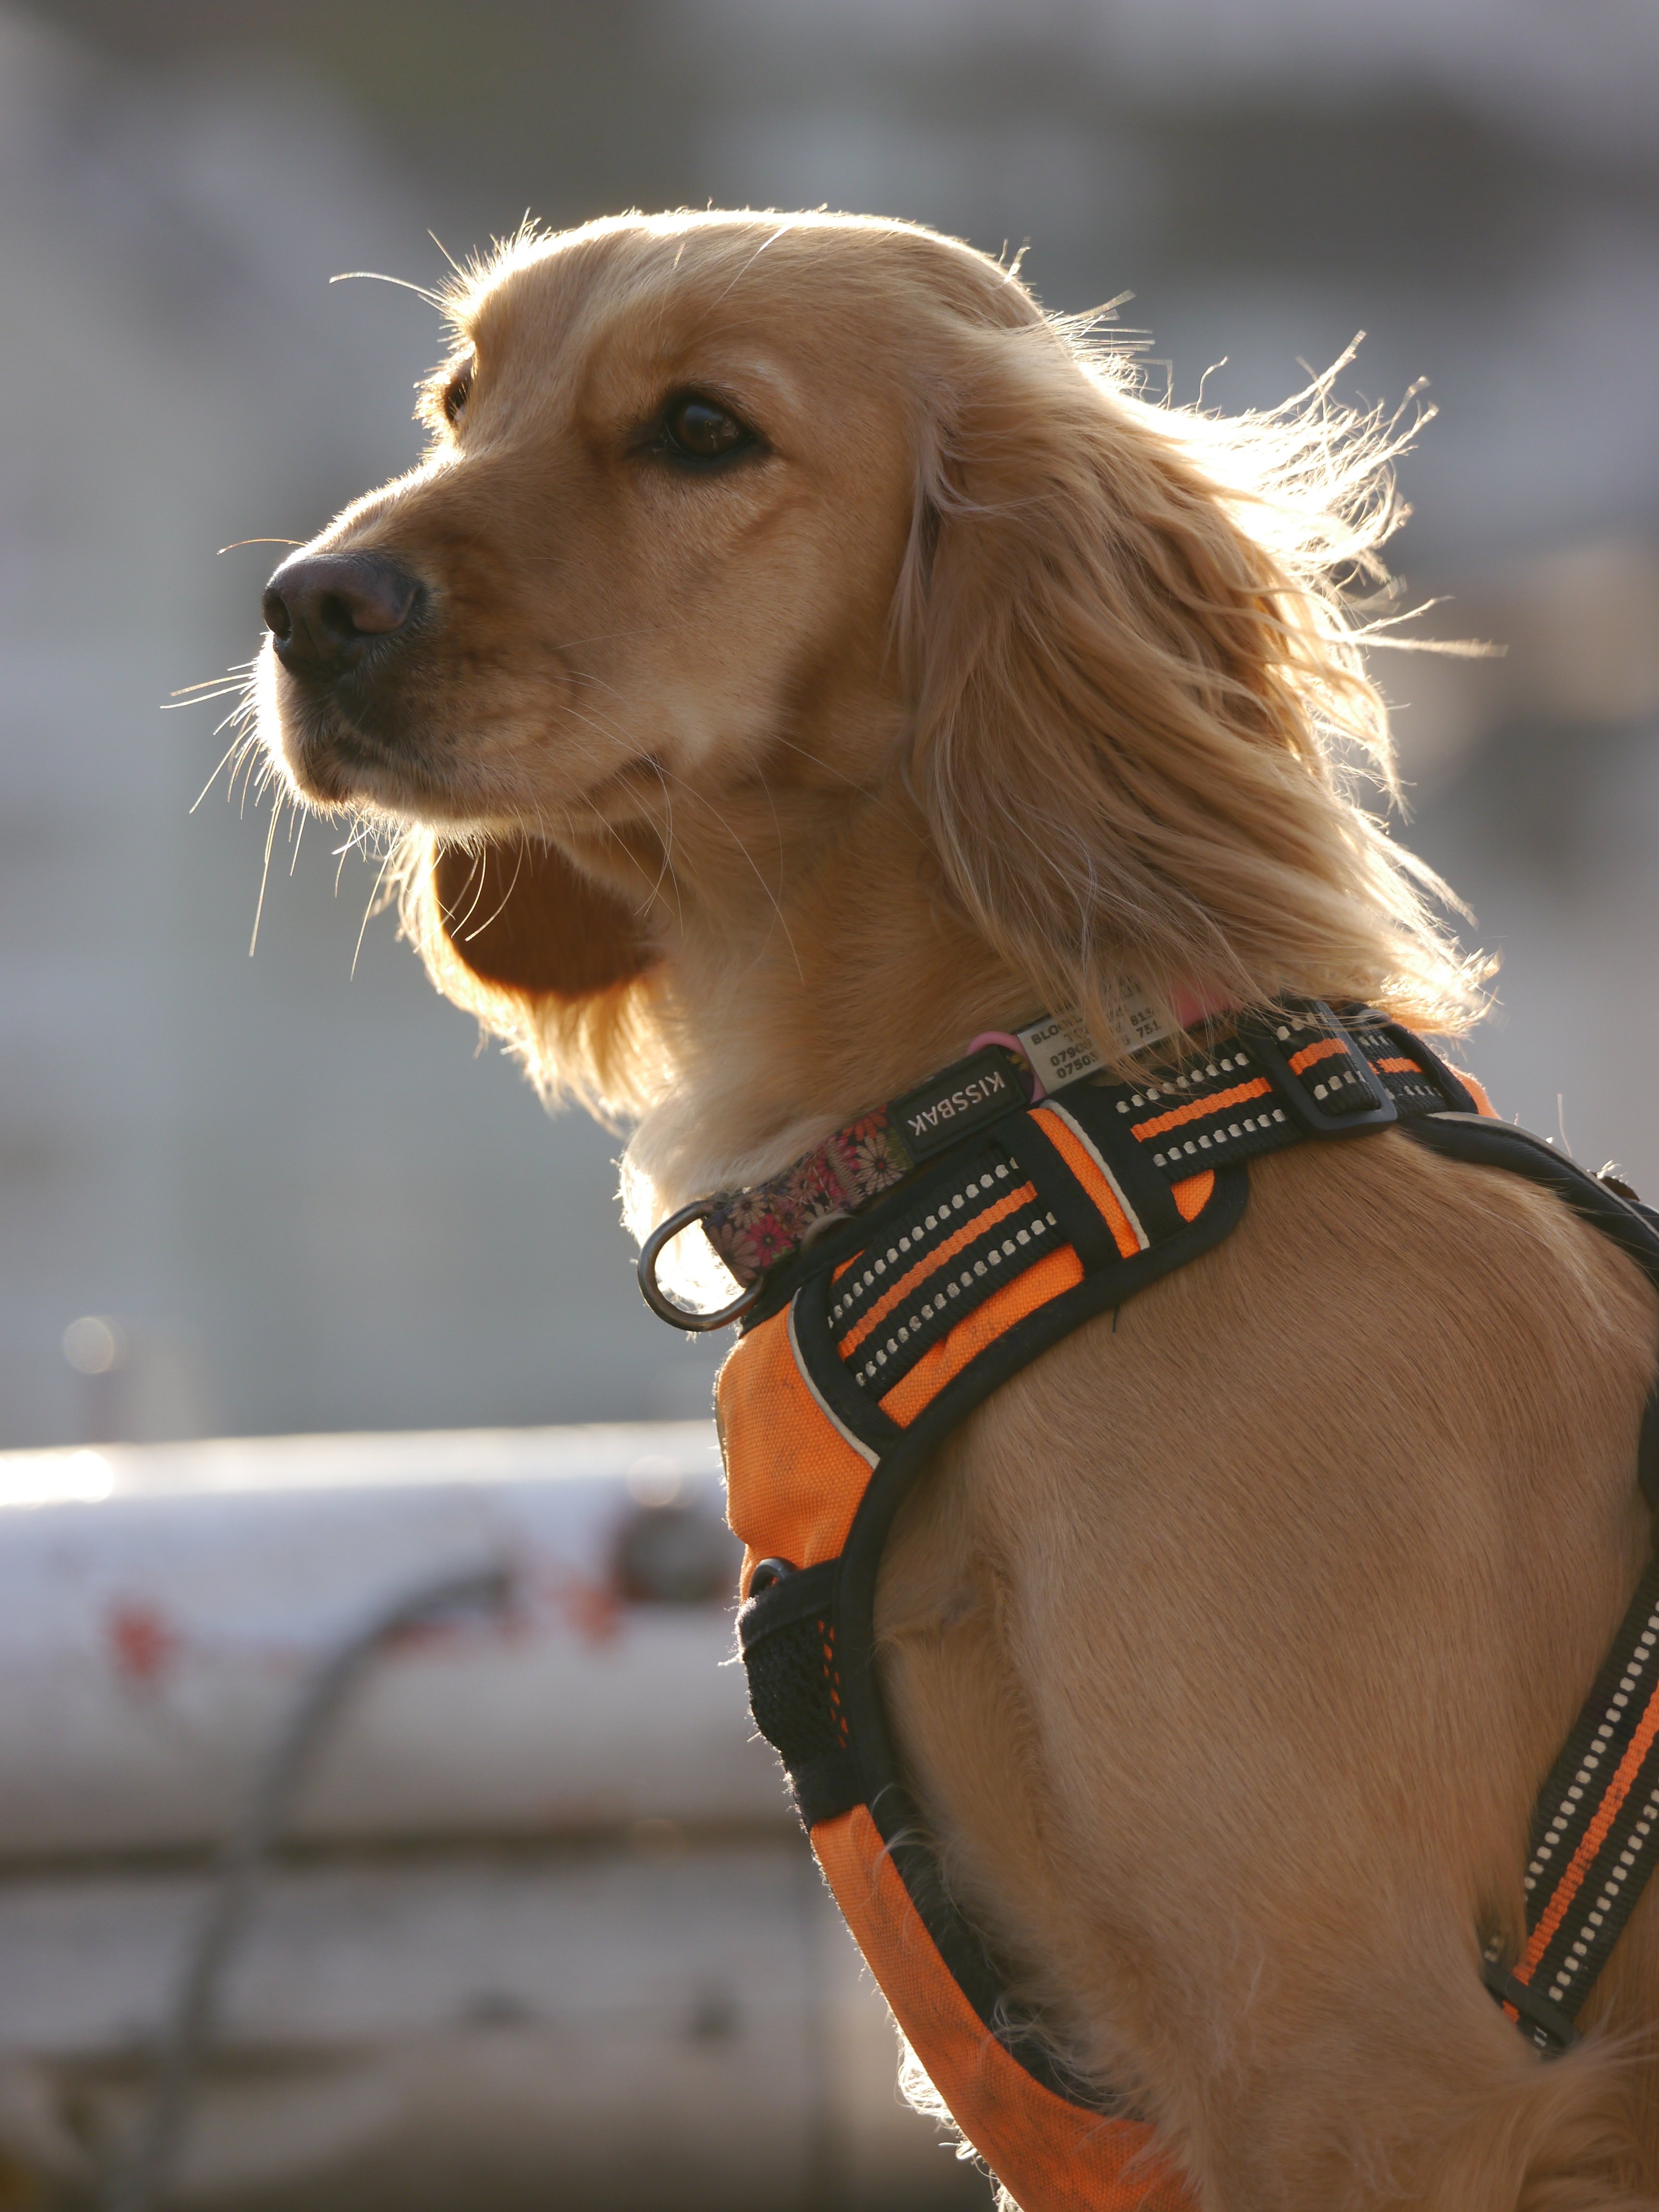
dog, dog breed, carnivore, collar, companion dog, Pet supply, dog collar, Dog supply, liver, snout, whiskers, sporting group, working animal, gun dog, leash, canidae, fur, hunting dog